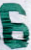
Number: 6